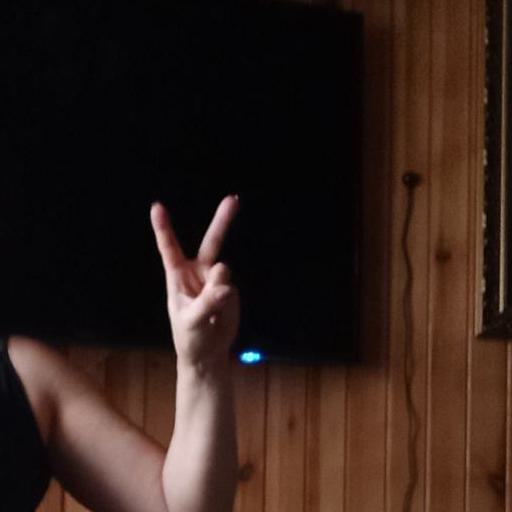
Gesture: peace